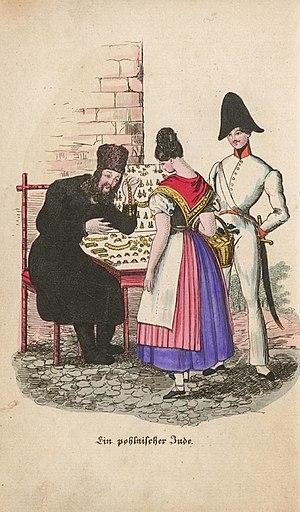
L’histoire des Juifs d'Allemagne est emblématique de l'histoire des Juifs en Europe occidentale, entre antijudaïsme, intégration liée à l'universalisme des Lumières et antisémitisme moderne.